Wigan Warriors

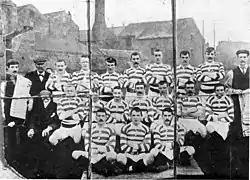
Team of Wigan FC, c. 1900

On 6 September 1902, Wigan played at Central Park for the first time in the opening match of the newly formed First Division. An estimated crowd of 9,000 spectators saw Wigan beat Batley 14–8.